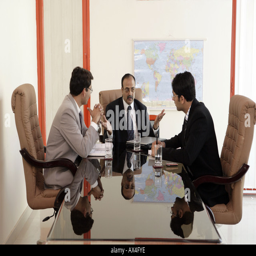
business team discussing in a boardroom in an office